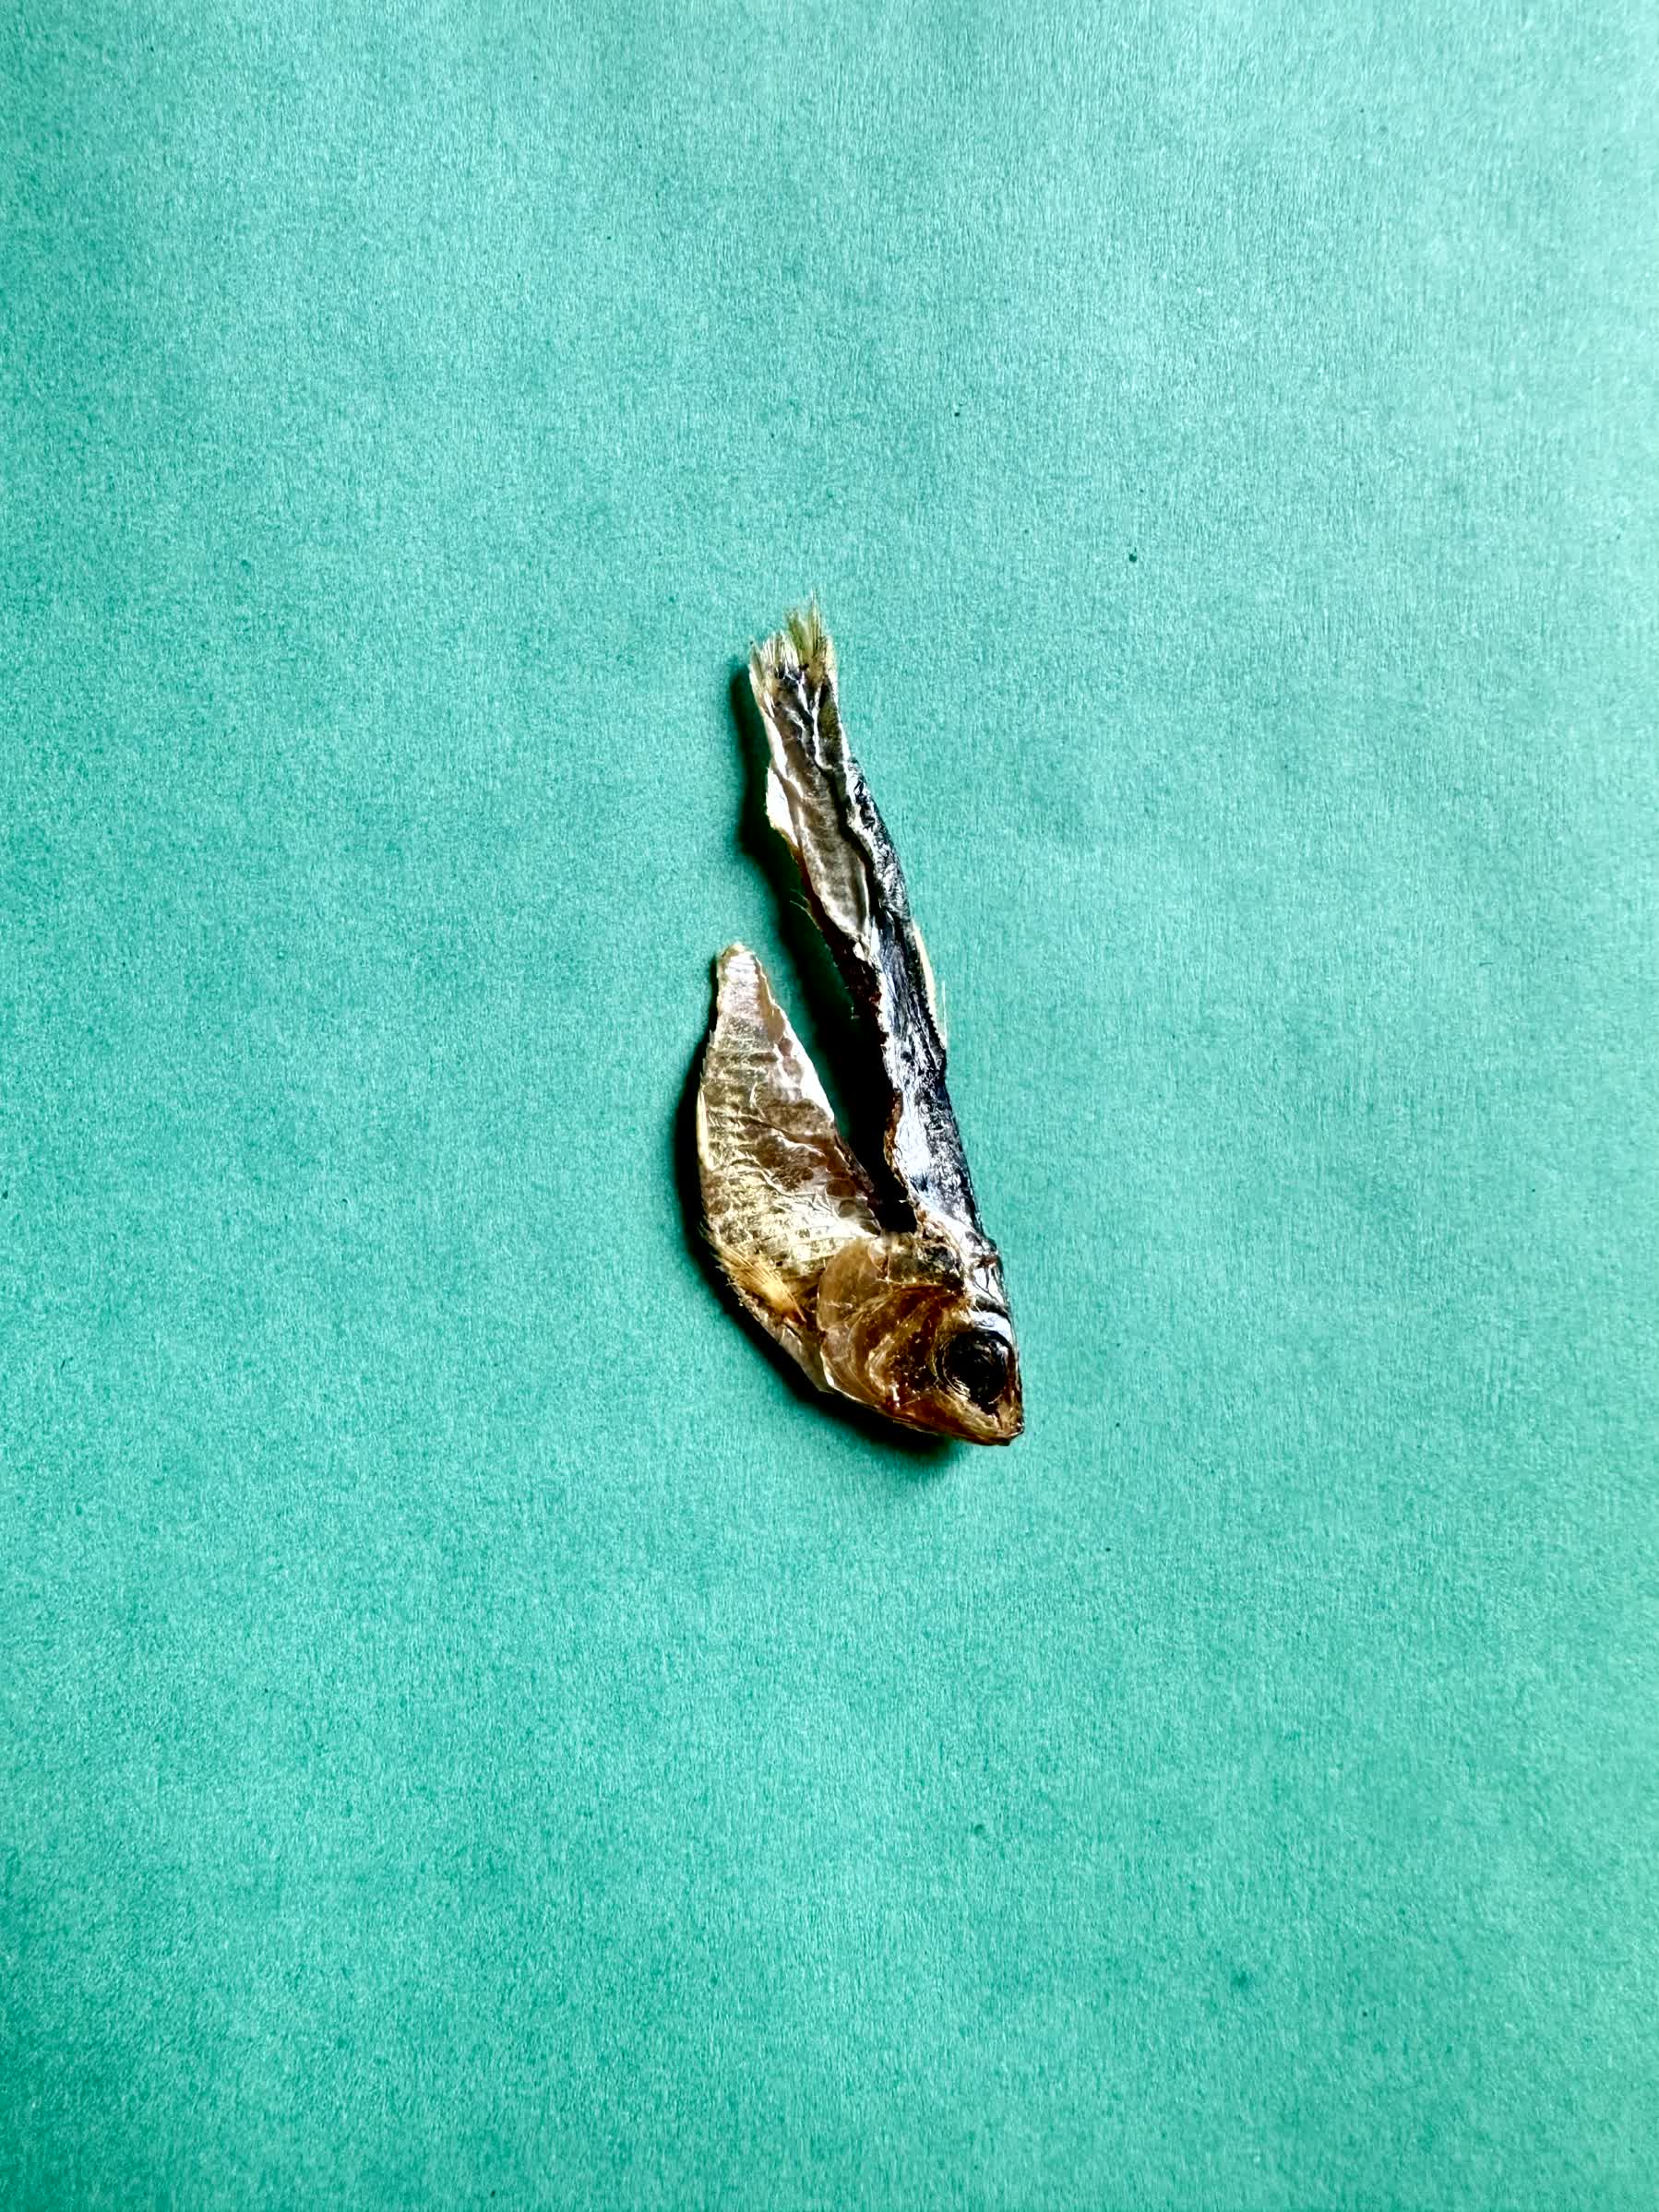
Species: Chapila